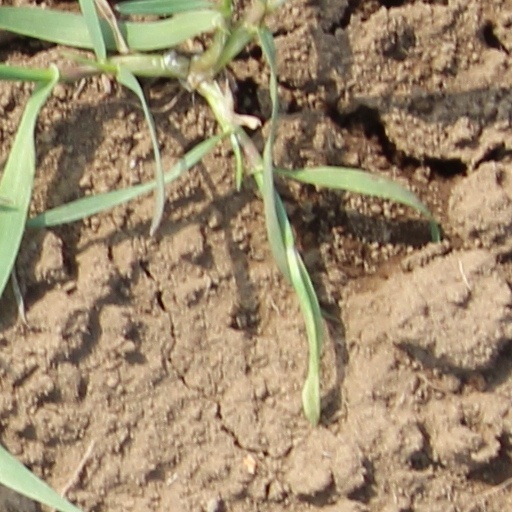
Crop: wheat